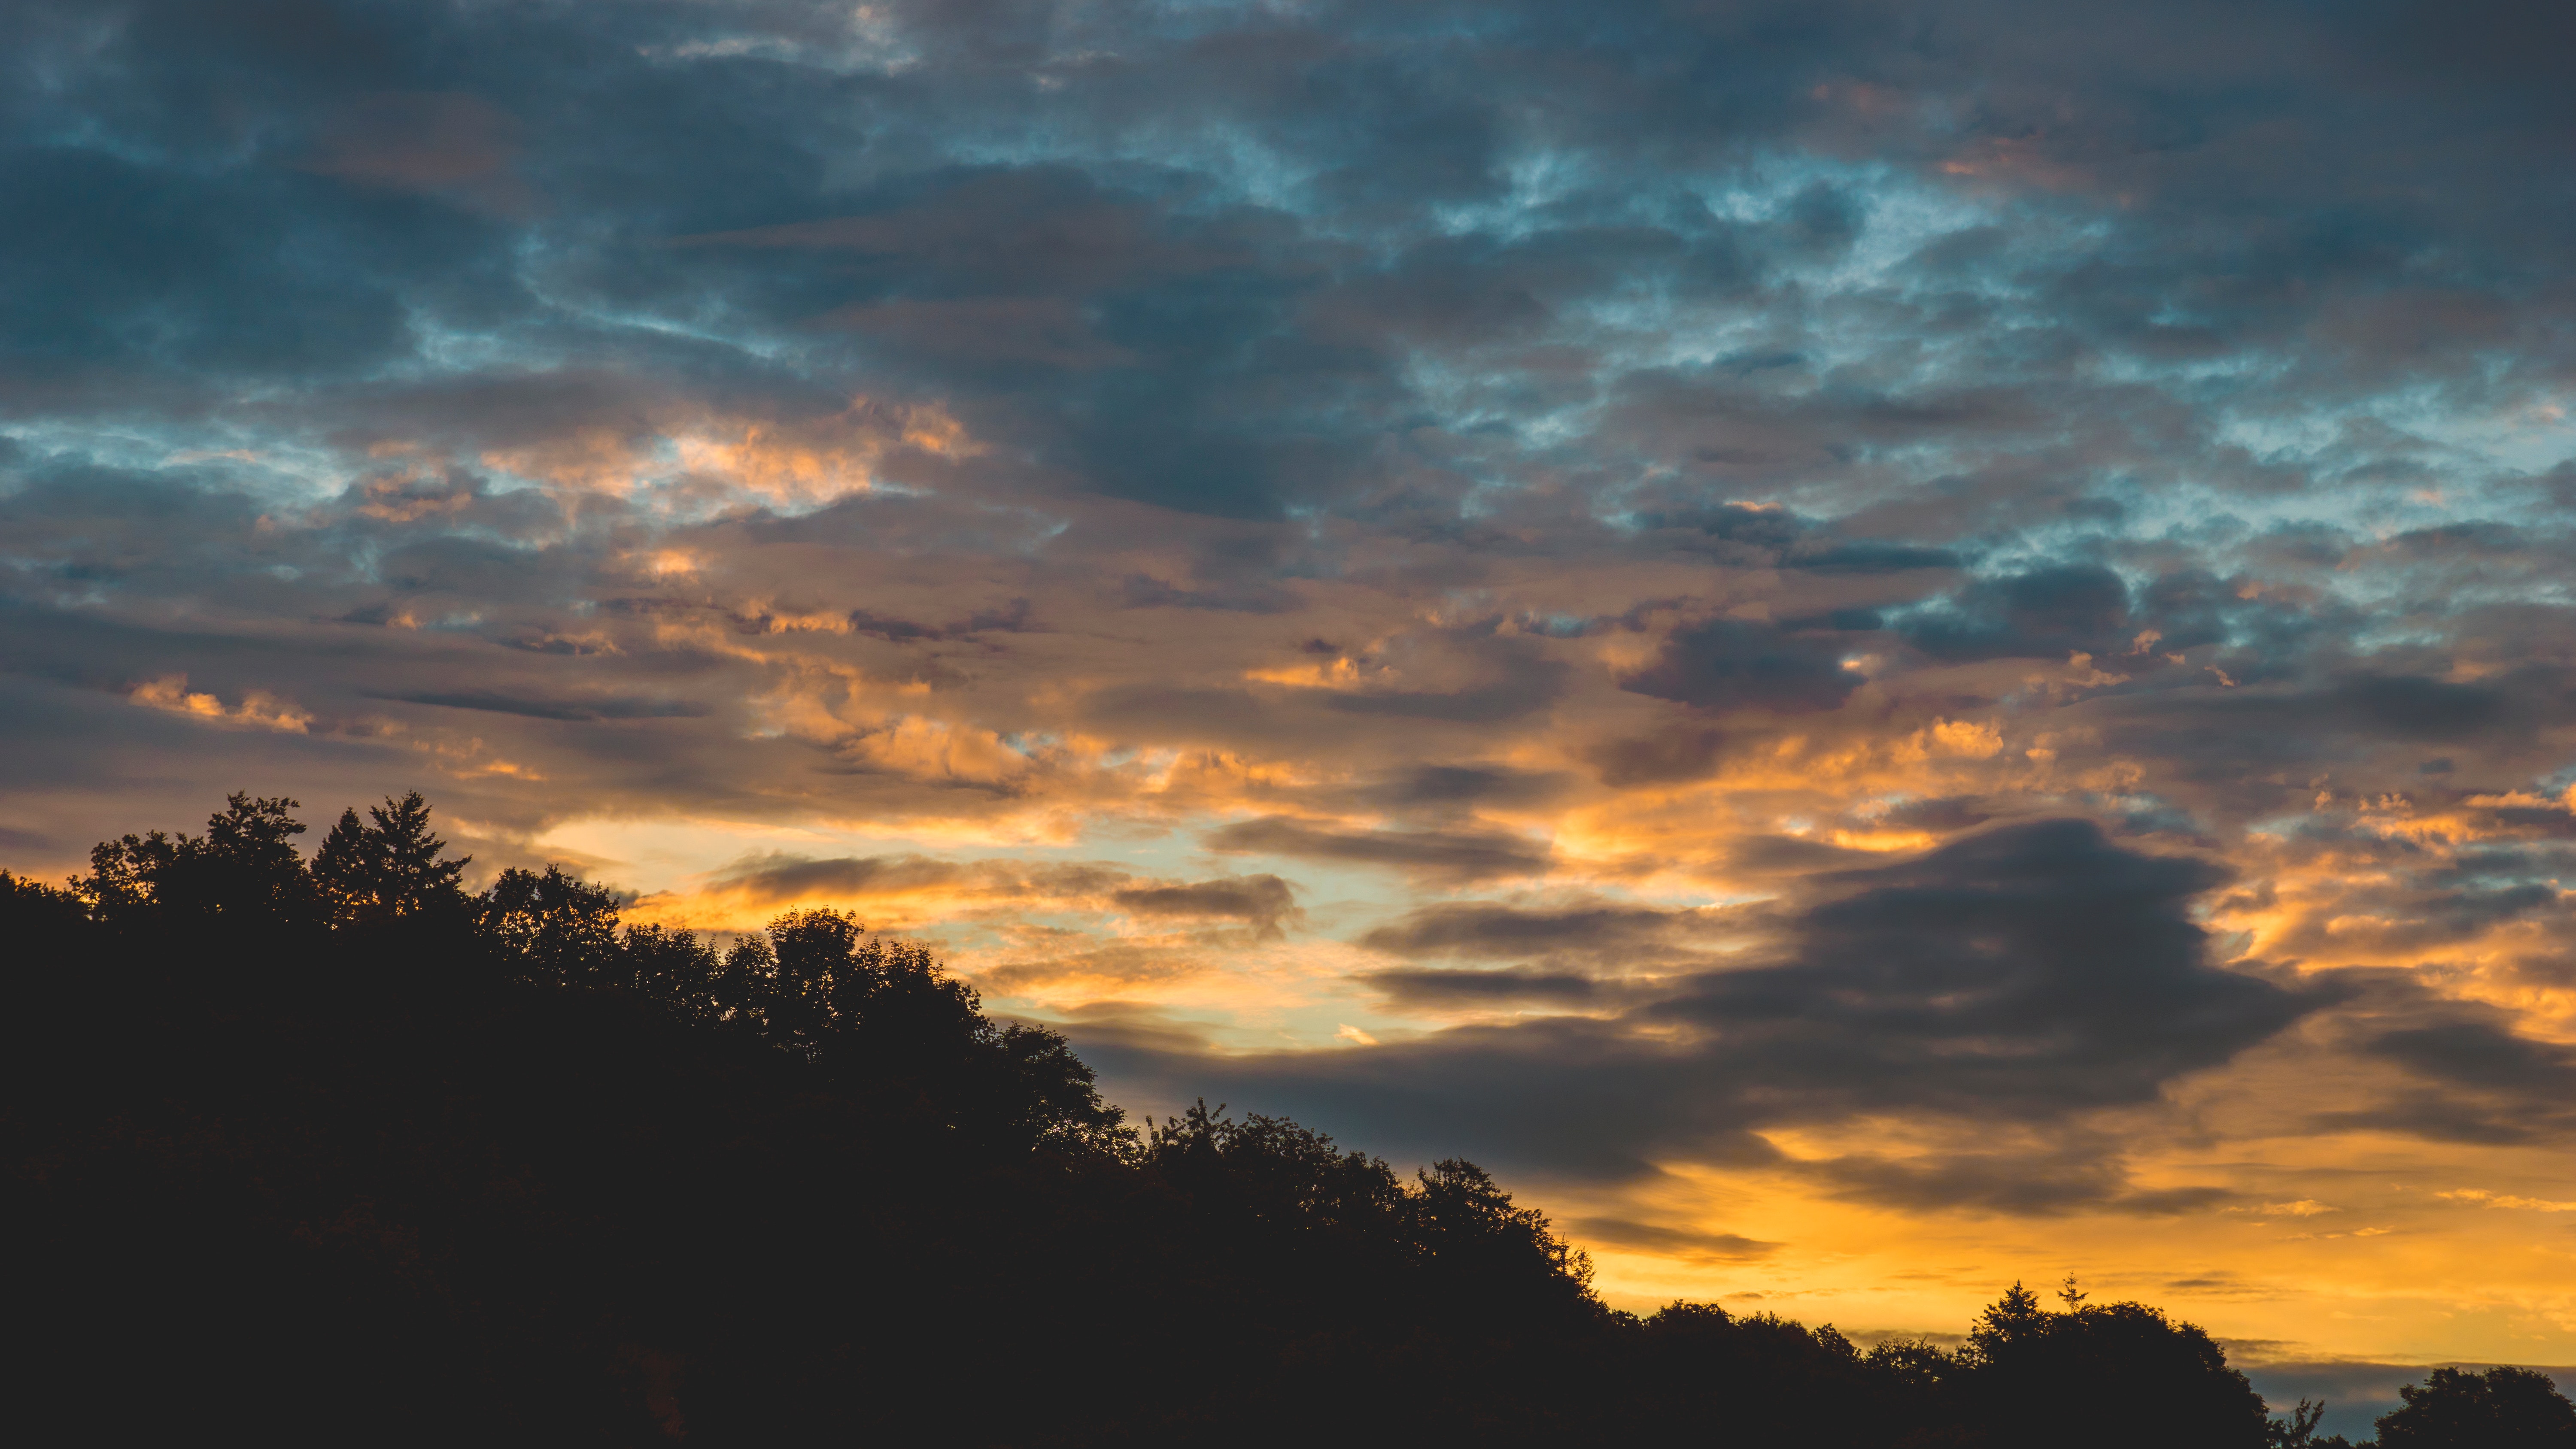
sky, cloud, afterglow, nature, atmosphere, daytime, horizon, sunset, evening, atmospheric phenomenon, blue, dusk, sunrise, morning, natural landscape, cumulus, tree, red sky at morning, sunlight, dawn, meteorological phenomenon, landscape, calm, rural area, night, plant, darkness, sun, celestial event